1914 FA Cup final

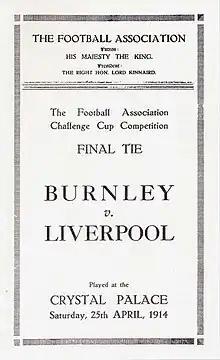
Official programme

The 1914 FA Cup final was an association football match between Burnley and Liverpool on 25 April 1914 at Crystal Palace, London. It was the final match of the 1913–14 FA Cup, the 43rd season of the country's primary cup competition, the FA Cup. Both teams were appearing in their first FA Cup final. Burnley and Liverpool, as members of the Football League First Division, entered the competition in the first round and progressed through five rounds to reach the final, both playing seven matches including two replays. Burnley had eliminated four clubs from the First Division en route to the final.